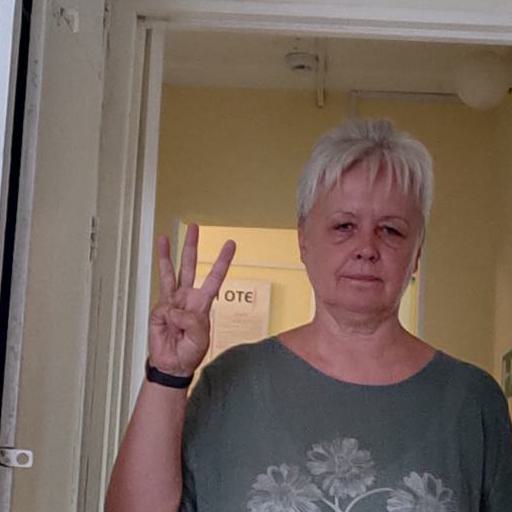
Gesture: three